Trident (crater)

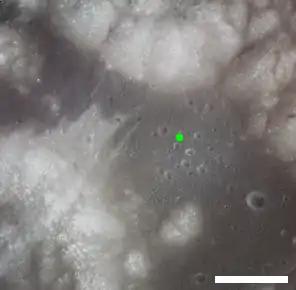
Location of Trident crater in Taurus-Littrow Valley. South Massif is at lower left, North Massif is at top center, and Sculptured Hills are at upper right. Scale bar is 5 km

Trident is a feature on Earth's Moon, a crater in Taurus-Littrow valley. Astronauts Eugene Cernan and Harrison Schmitt landed about 300 m north of its rim in 1972, on the Apollo 17 mission. They drove along the east rim of Trident during EVA 1 of the mission, in their rover.